18th Fighter Interceptor Squadron

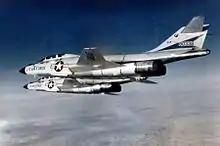
Two 18th FIS F-101s in the 1960s.

Reactivated in 1952 as part of Air Defense Command as an air defense squadron, initially equipped with F-86A Sabre day fighters, initially being assigned to Minneapolis Airport, Minnesota with a mission for the air defense of the Upper Great Lakes region. Re-equipped in 1954 with F-89D Scorpions and moved to Ladd AFB, Alaska for interceptor duty in the Fairbanks area as part of Alaskan Air Command. Returned to the CONUS in 1957 and upgraded to F-102 Delta Dagger interceptors at the new Wurtsmith Air Force Base, Michigan.